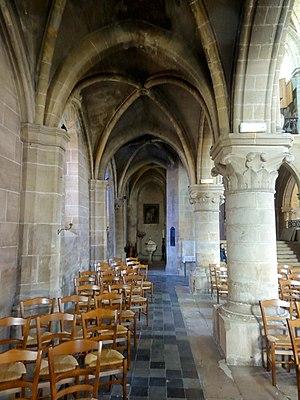
Intérieur de l'église - voir titre.
L'église Saint-Germain est une église catholique paroissiale située à Andrésy, dans les Yvelines, en France. Son noyau est un édifice gothique de plan allongé, avec un vaisseau central avec triforium et fenêtres hautes, et deux bas-côtés, le tout voûté d'ogives, et se terminant par un chevet plat. Hormis sa grande fenêtre du chevet, qui fut aménagée après coup, la période de construction de cette église de dimensions considérables et de belle facture peut être située entre la fin du XIIᵉ et le premier quart du XIIIᵉ siècle. Comme la plupart des grandes églises de la région, elle subit des modifications de structure après la guerre de Cent Ans. À partir de 1517, la moitié orientale du bas-côté sud est reconstruite, et munie de quatre petites chapelles rectangulaires, le tout dans le style gothique flamboyant. Une génération plus tard, sous le règne de François 1ᵉʳ, un agrandissement de plus grande envergure est entrepris du côté nord. Pour l'adjonction d'un vaste collatéral, presque aussi large que la nef et son bas-côté sud réunis, l'ancien bas-côté nord est démoli, et l'élévation septentrionale du vaisseau central est successivement reprise en sous-œuvre.